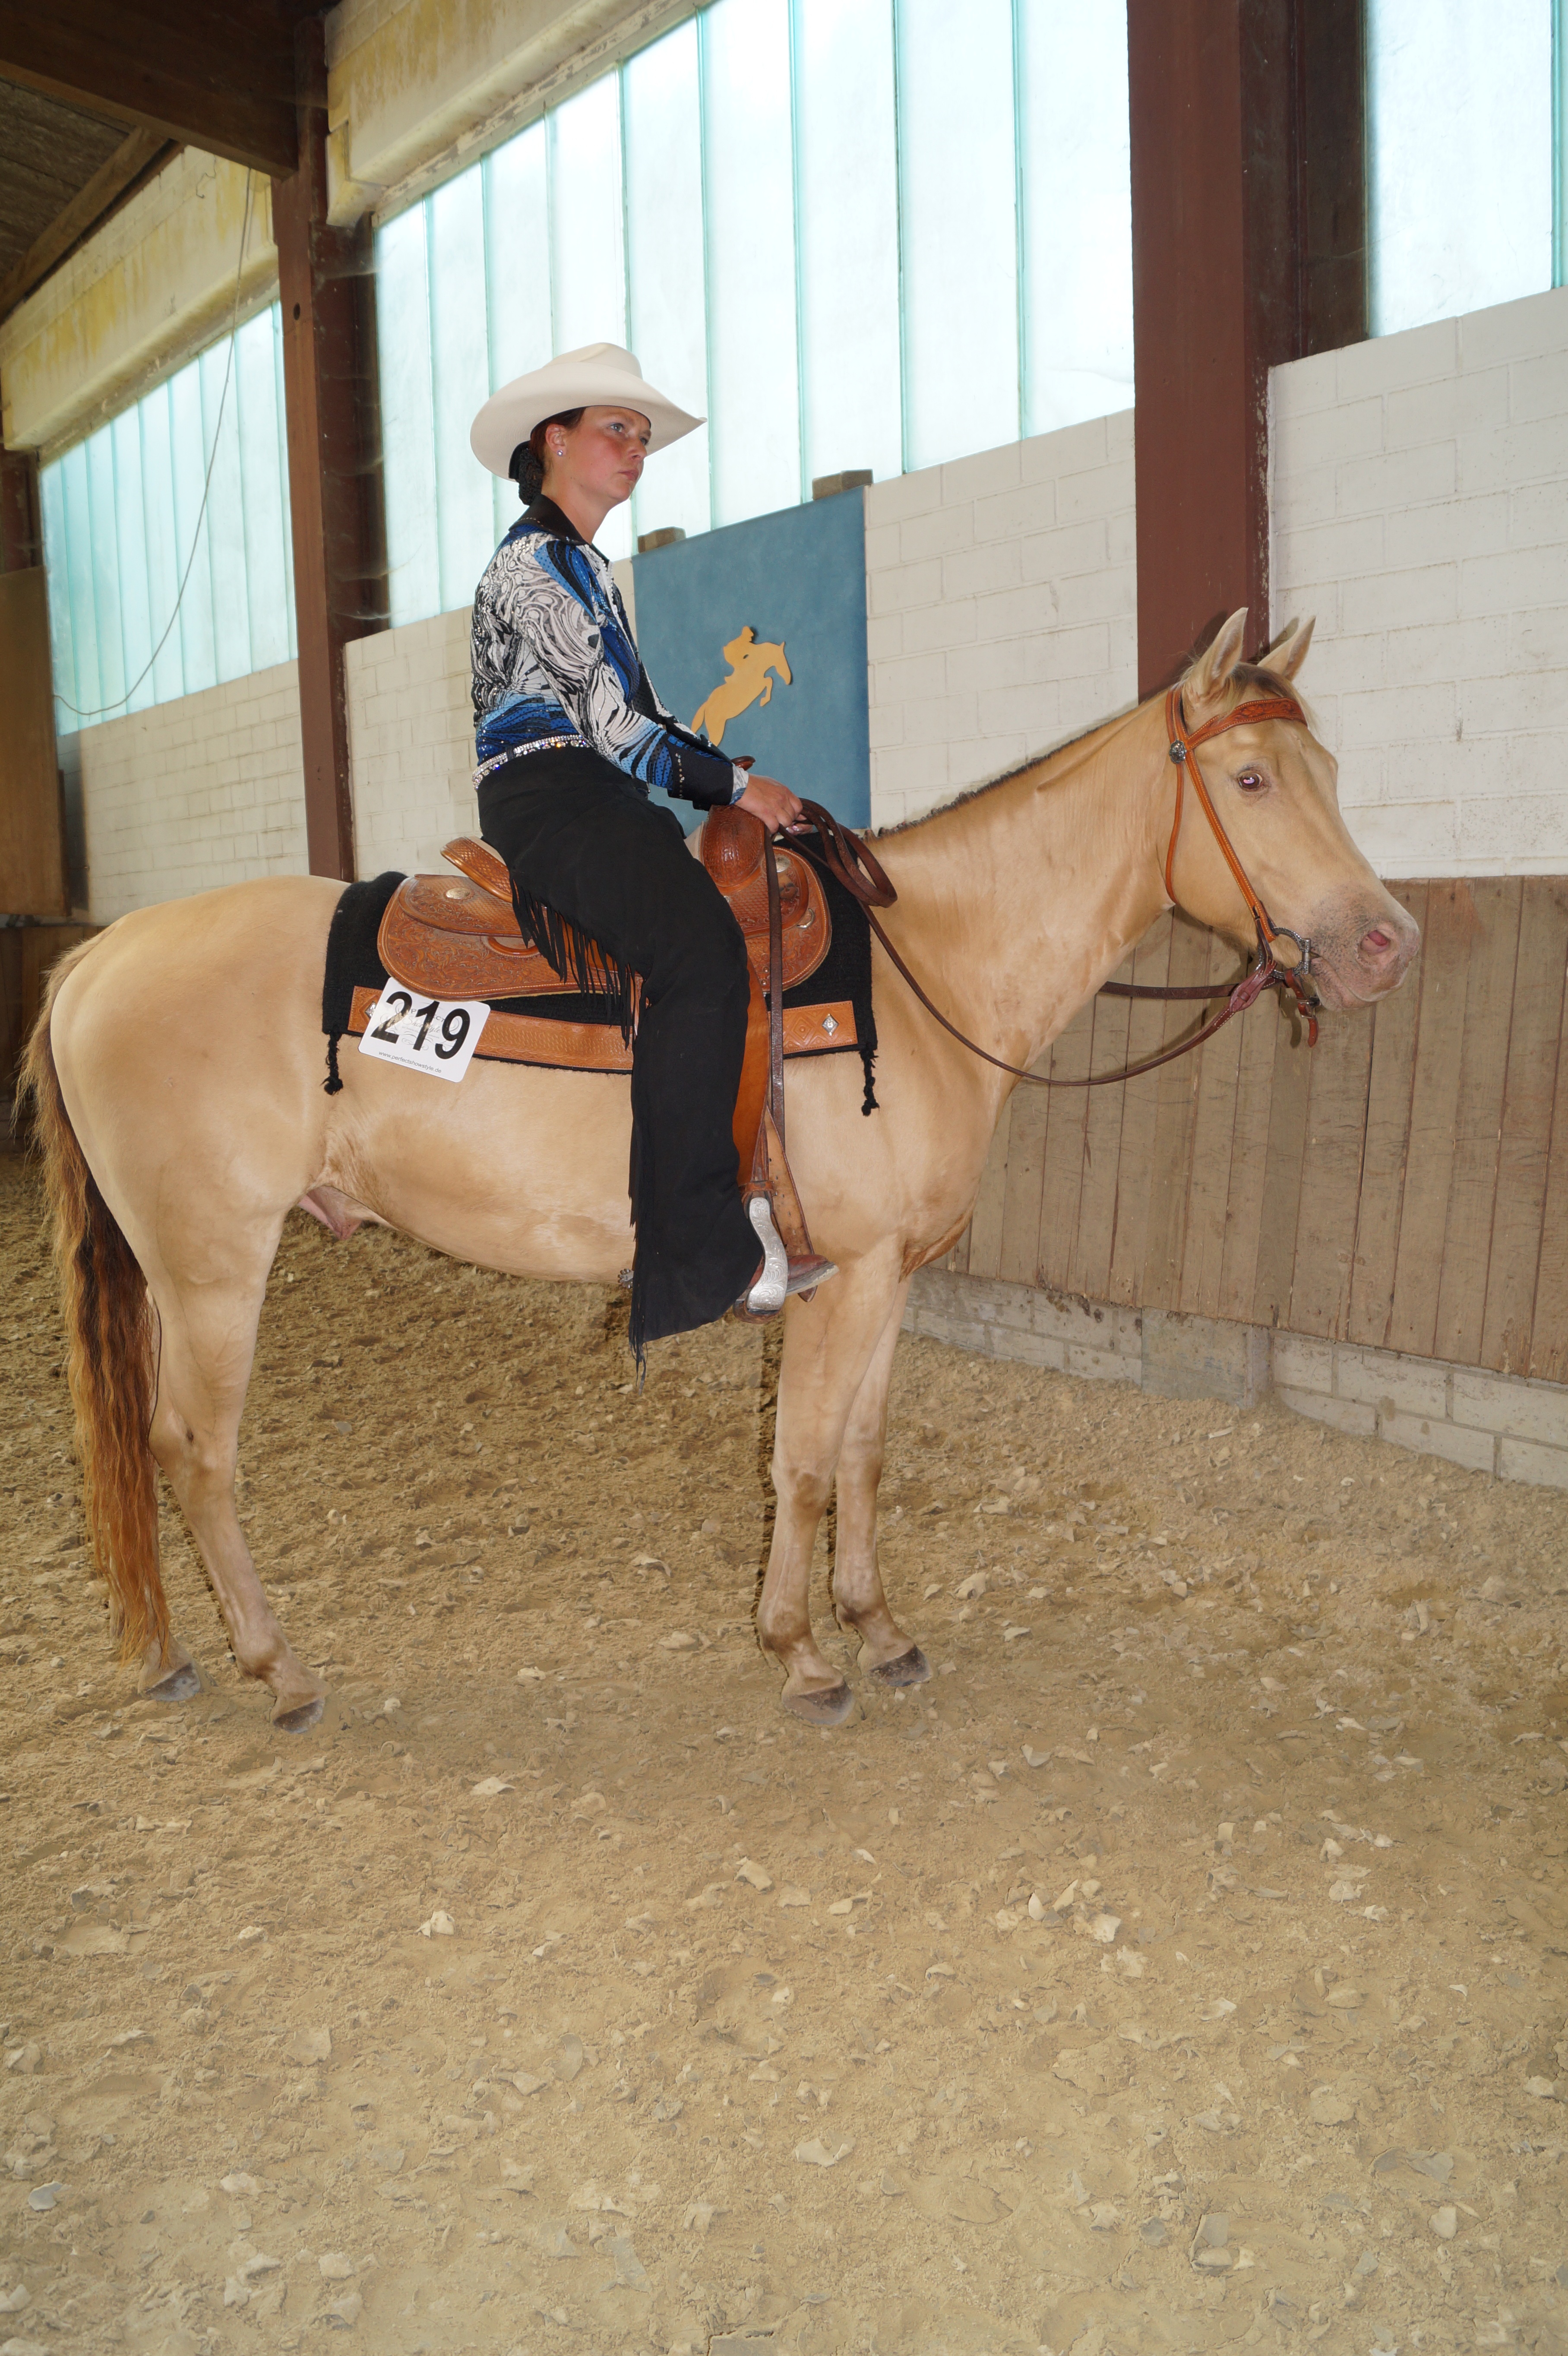
woman, horse, rein, mammal, stallion, mane, ride, bridle, cowboy, mare, western riding, equestrianism, pack animal, dun, horse like mammal, mustang horse, horse harness, horse tack, animal sports, reining